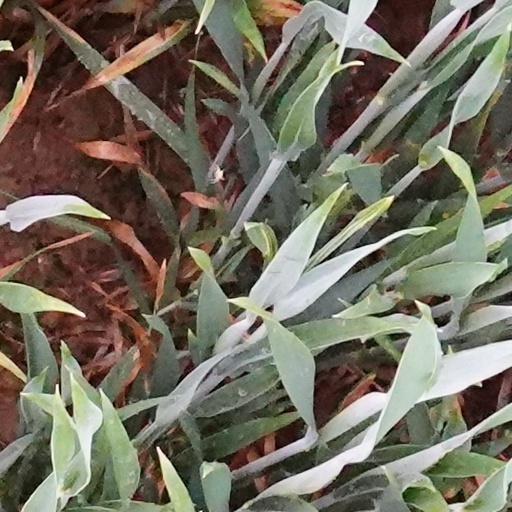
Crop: wheat